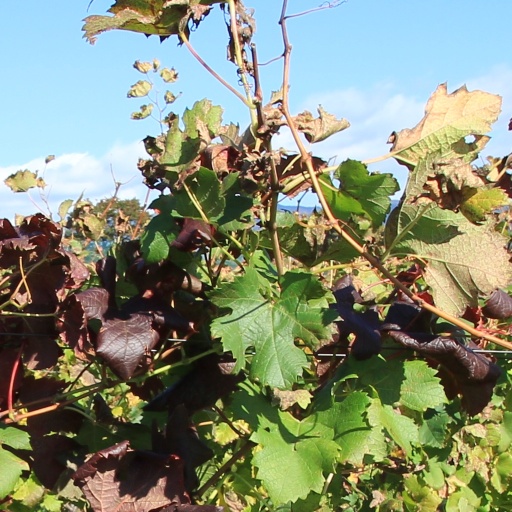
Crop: grape